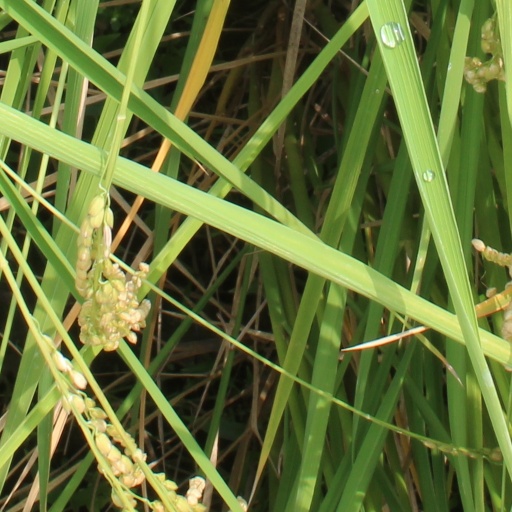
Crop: rice